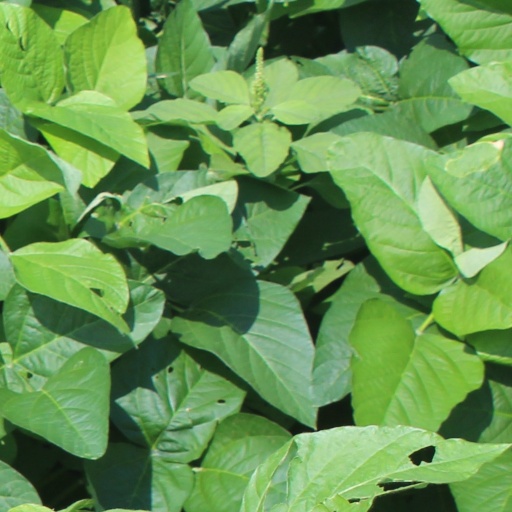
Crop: soybean